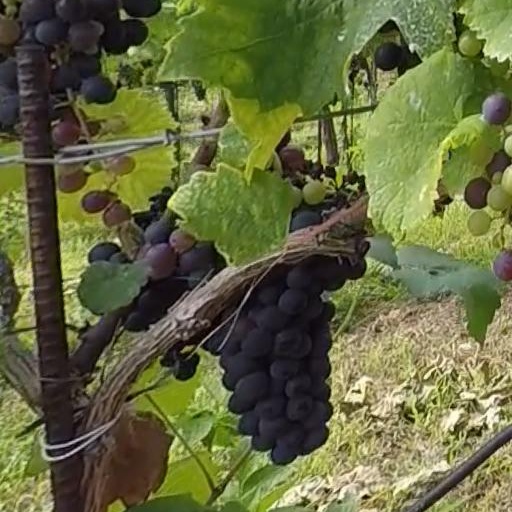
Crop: grape